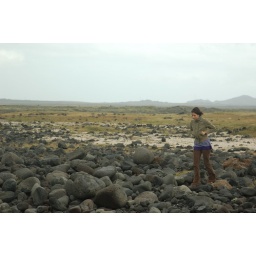
a field of volcanic rock near the coast